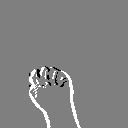
ASL letter: m